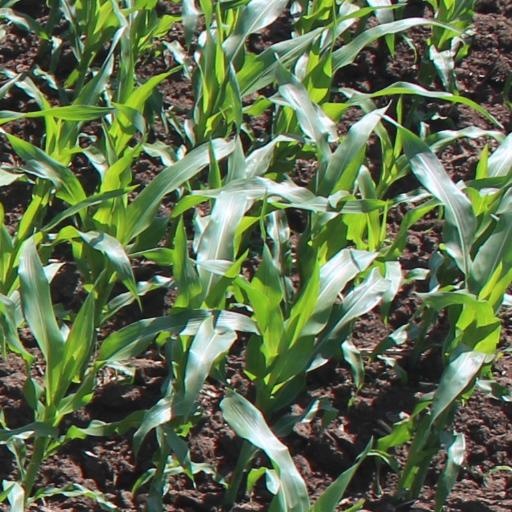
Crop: maize; corn